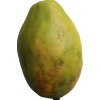
Label: papaya